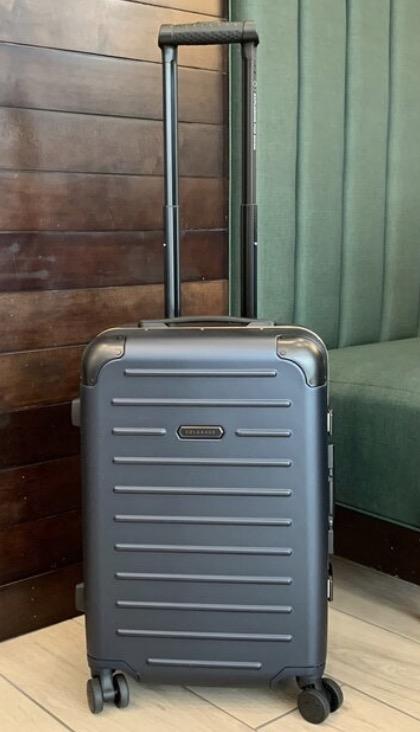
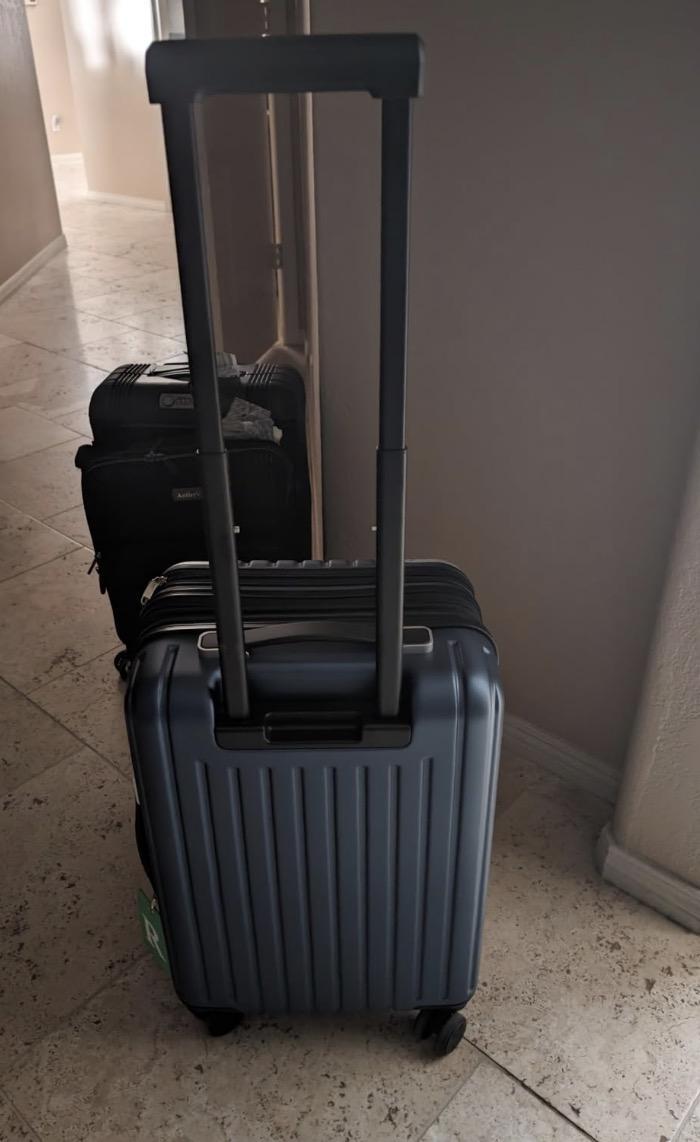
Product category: items_tea
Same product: no